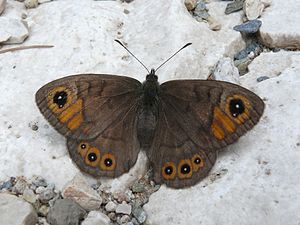
Bjerg-vejrandøje
Bjergvejrandøjen er en sommerfugl i takvingefamilien. Den er ikke hjemmehørende i Danmark, men er meget almindelig over det meste af det øvrige Europa og findes i Sverige så tæt på som i Skåne. Østpå findes den i Rusland til Sibirien. Bjergvejrandøjen holder af stenede steder i åbne skove, på stendiger, i grusgrave og i rabatter langs vejene. Hvorfor den er så sjælden i Danmark, er lidt af et mysterium. Den er kun fundet i to sikre eksemplarer i Nordsjælland. Flyvetiden er fra midt i maj til sidst i juni.